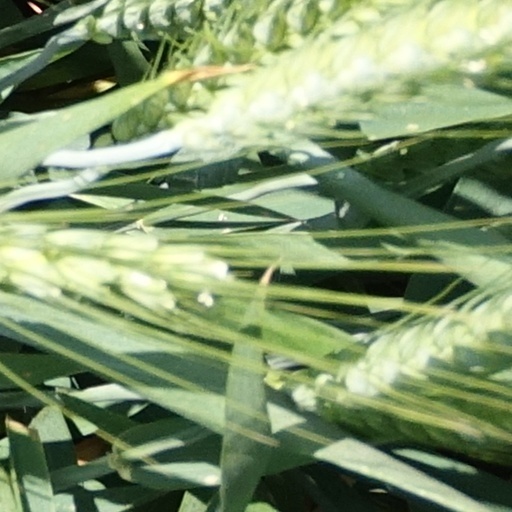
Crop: wheat